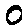
Label: 0